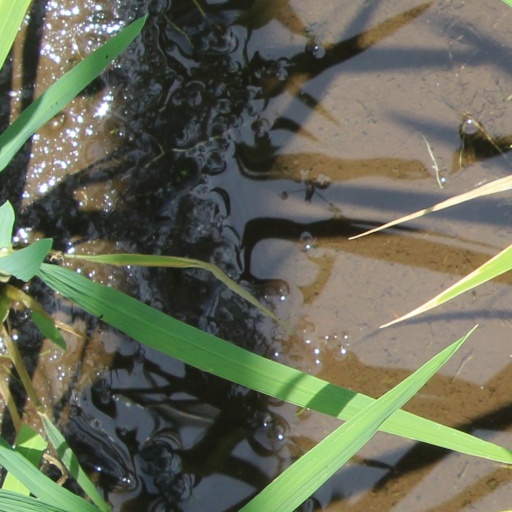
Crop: rice